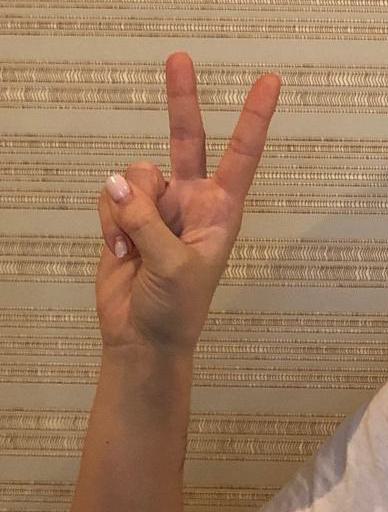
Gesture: peace